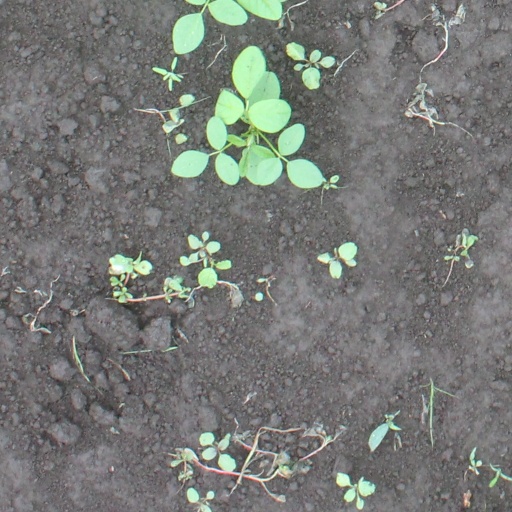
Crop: soybean